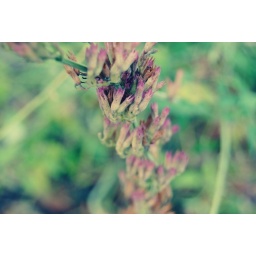
purple little flowers against a green background